Simonsbath

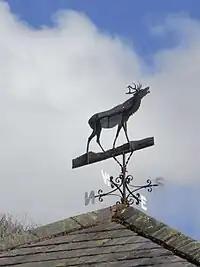
Stag wind-vane atop Diana Lodge (now Simonsbath House) the former hunting-box of the Earls Fortescue. The metal stag received a rifle bullet through the chest from Stan Curtis, the Fortescue bailiff, during a target-practice session with the young Fortescue boys on the opposite side of the valley.

The small hamlet developed in the 19th century, when more houses were built along with St Luke's Church (1856), providing a centre for the population. The church has been designated by English Heritage as a Grade II listed building. At around the same time as the construction of the church, a mine was developed alongside the River Barle. The mine was originally called Wheal Maria, then changed to Wheal Eliza. It was a copper mine from 1845–54 and then an iron mine until 1857, although the first mining activity on the site may be from 1552. A restored Victorian water-powered sawmill in the village, which was damaged in the floods of 1992, has now been purchased by the National Park and returned to working order, making the footpath signs, gates, stiles, and bridges for various sites in the National Park.